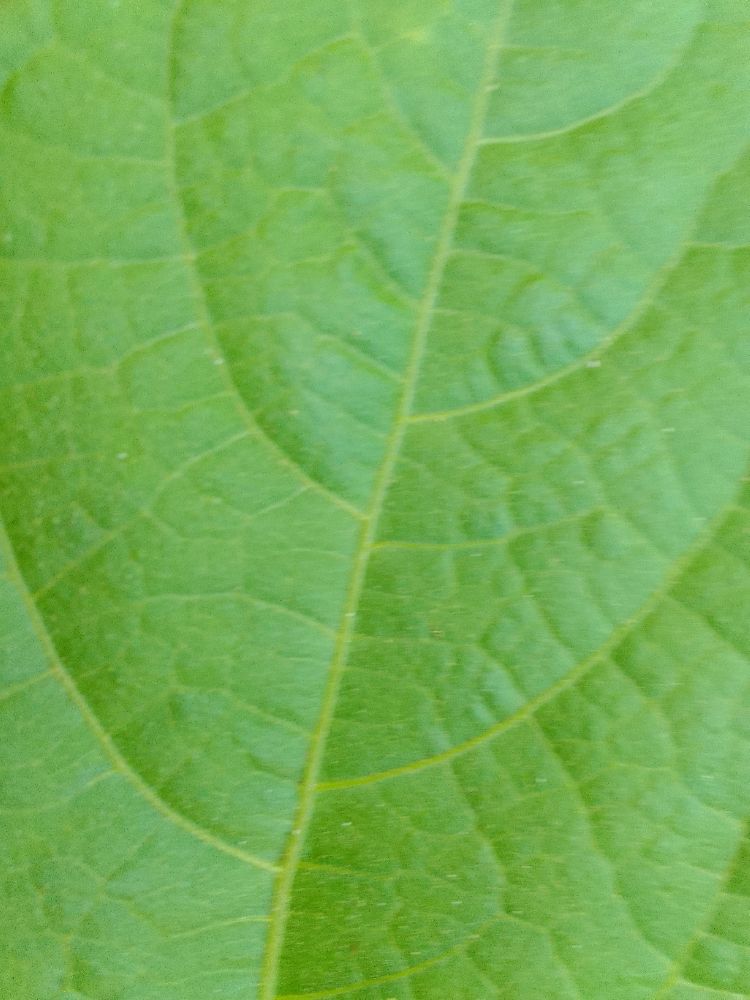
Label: healthy